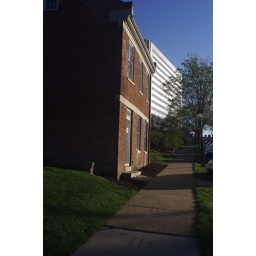
Old houses in downtown of Jefferson City, MO intermingle with modern office buildings. Aetna Rokunar 24mm lens.